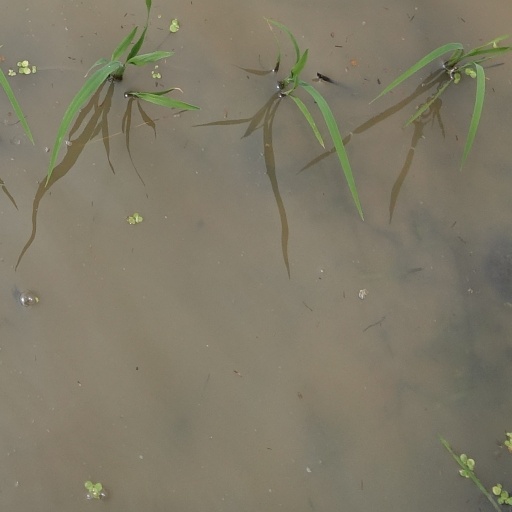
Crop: rice